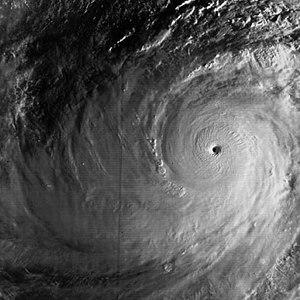
Le typhon Tip est le cyclone tropical de plus grand diamètre et le plus intense jamais rapporté dans les annales modernes. Il s'agit de la dix-neuvième tempête tropicale, le douzième typhon et le troisième « super » typhon, catégorie 5, de la saison cyclonique 1979 dans le Pacifique nord-ouest.